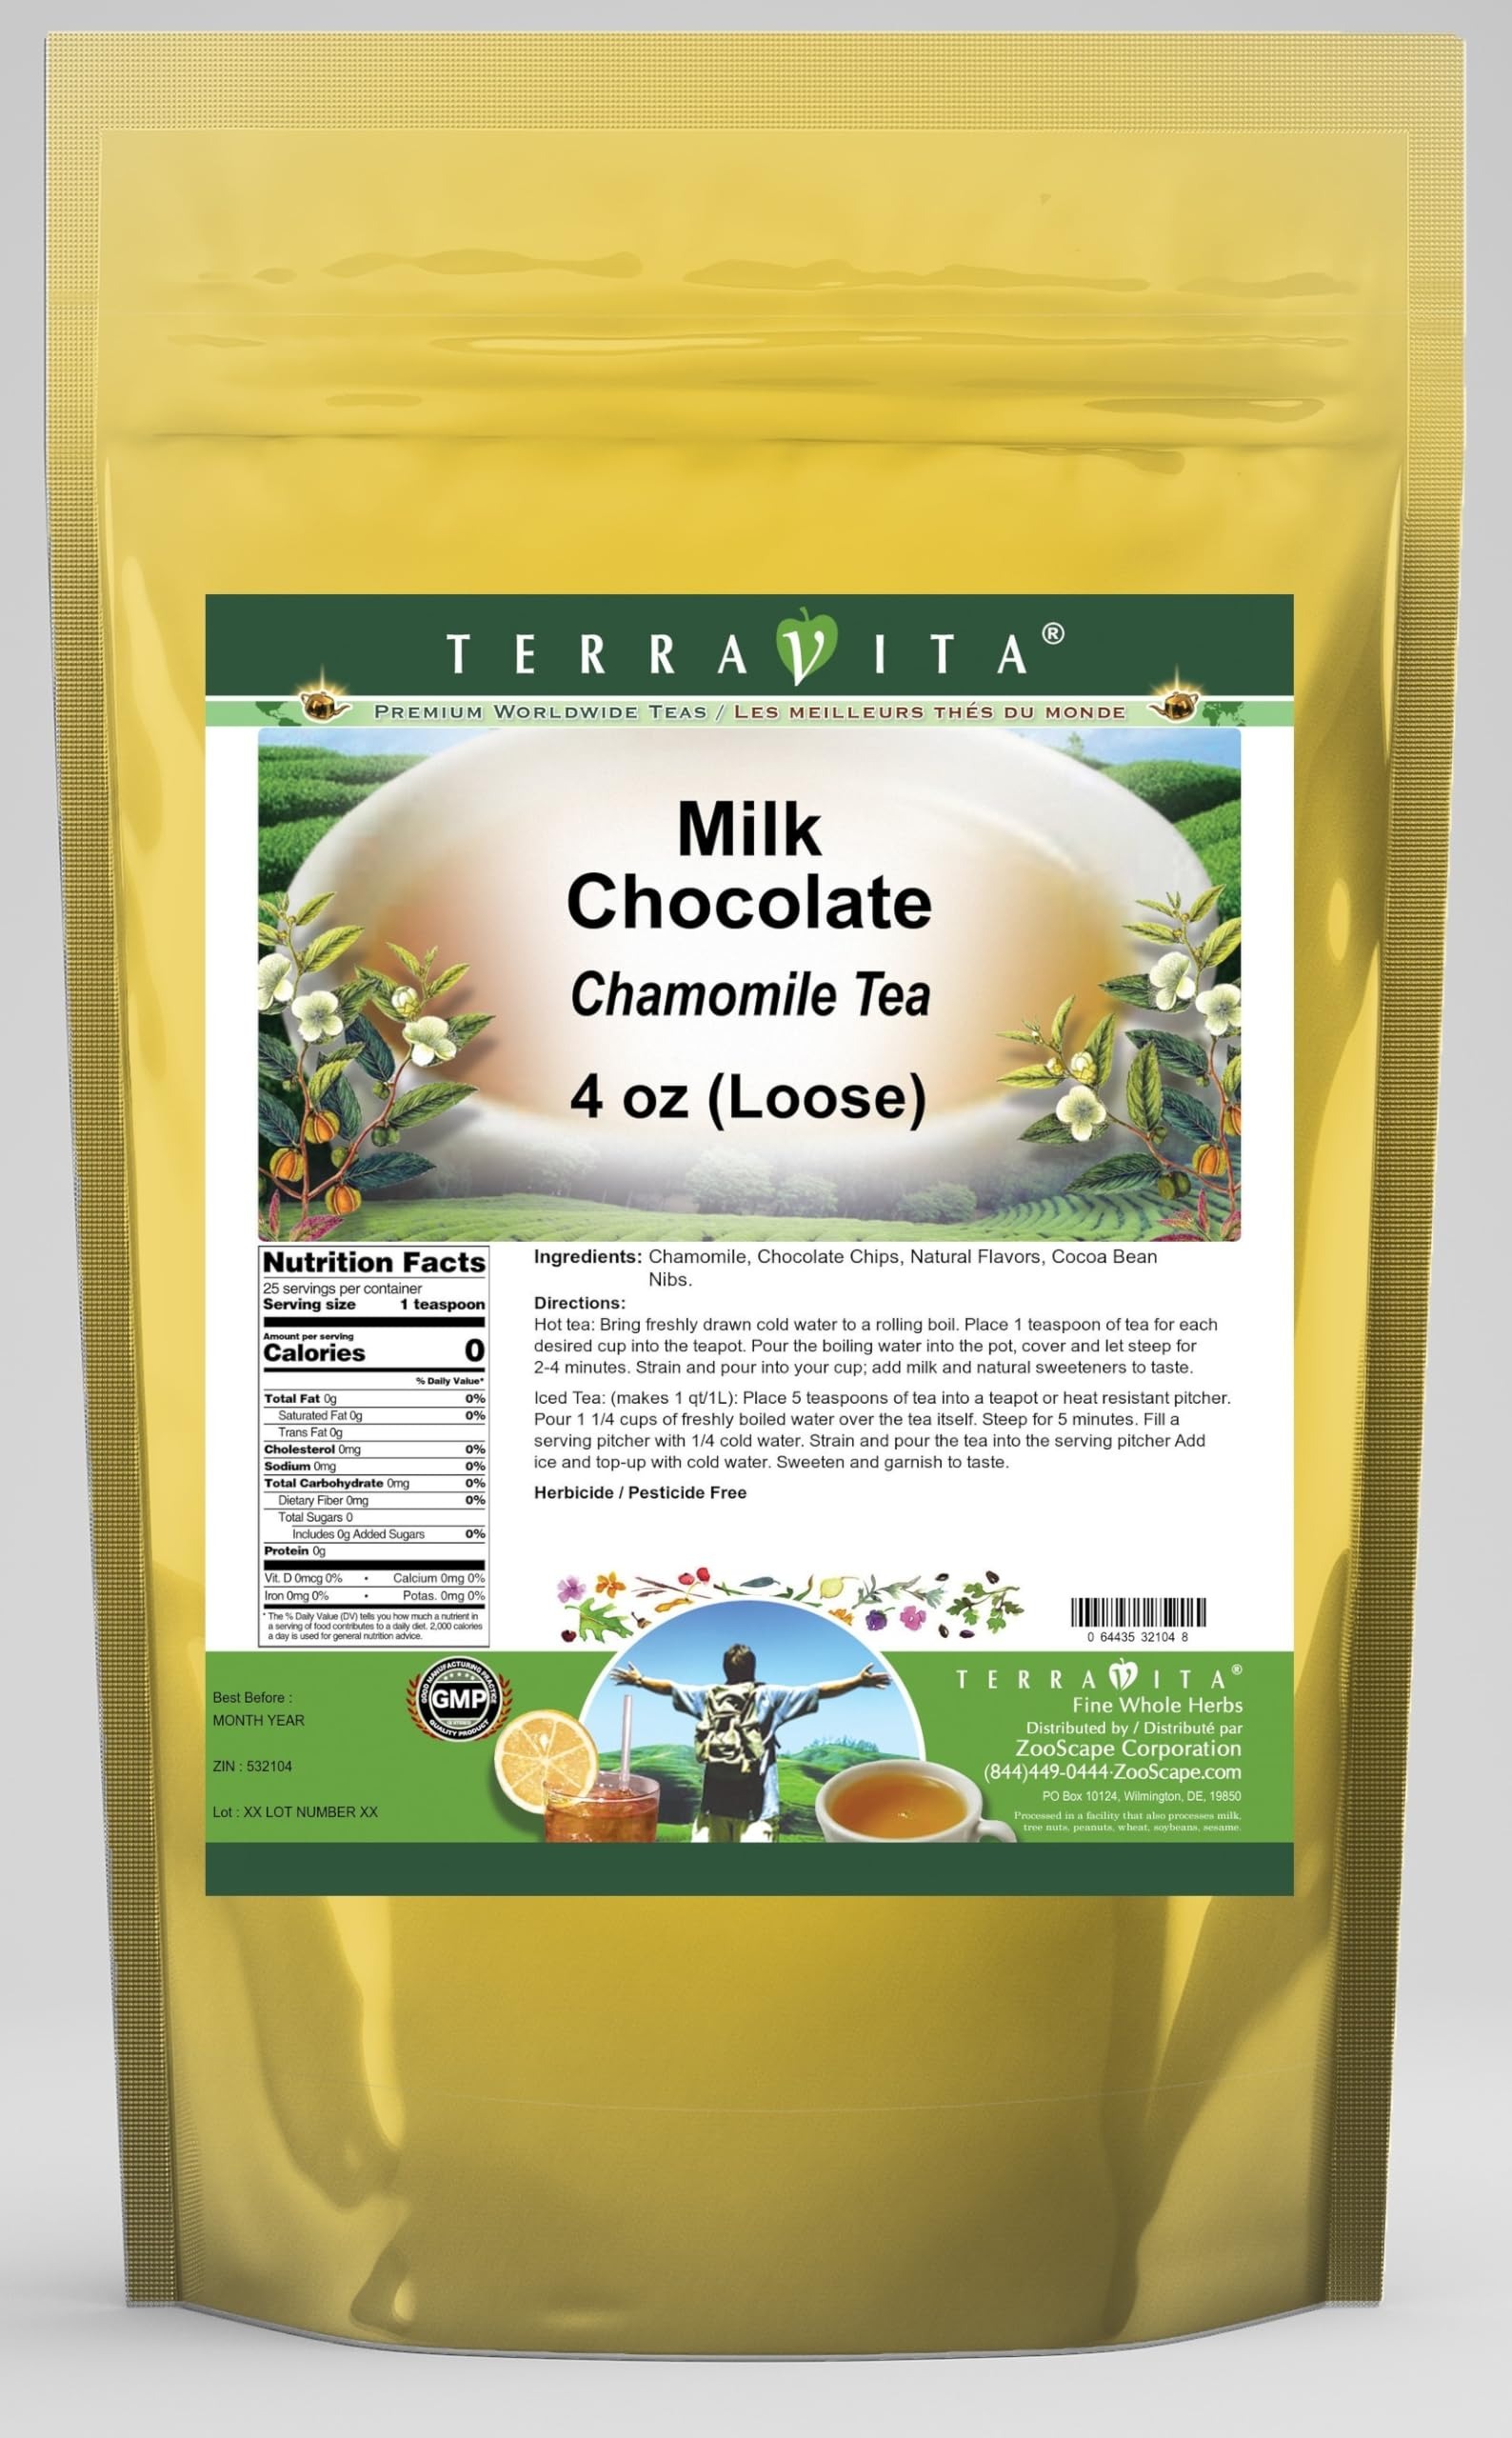
Item Name: Milk Chocolate Chamomile Tea (Loose) (4 oz, ZIN: 532104) - 3 Pack
Bullet Point 1: Our Milk Chocolate Chamomile Tea is a delicious flavored Chamomile tea with Chocolate Chips and Cocoa Bean Nibs that you will enjoy relaxing with anytime! The natural Milk Chocolate taste is delicious! - Ingredients: Chamomile tea, Chocolate Chips, Cocoa Bean Nibs and Natural Milk Chocolate Flavor.
Bullet Point 2: No fillers.
Bullet Point 3: Manufacturer: TerraVita
Bullet Point 4: Size: 4 oz
Bullet Point 5: Loose Leaf Chamomile Tea - Packed in a convenient upright pouch!
Product Description: Our Milk Chocolate Chamomile Tea is a delicious flavored Chamomile tea with Chocolate Chips and Cocoa Bean Nibs that you will enjoy relaxing with anytime! The natural Milk Chocolate taste is delicious! - Ingredients: Chamomile tea, Chocolate Chips, Cocoa Bean Nibs and Natural Milk Chocolate Flavor. - Hot tea brewing method: Bring freshly drawn cold water to a rolling boil. Place 1 teaspoon of tea for each desired cup into the teapot. Pour the boiling water into the pot, cover and let steep for 2-4 minutes. Strain and pour into your cup; add milk and natural sweeteners to taste. - Iced tea brewing method: (to make 1 liter/quart): Place 5 teaspoons of tea into a teapot or heat resistant pitcher. Pour 1 1/4 cups of freshly boiled water over the tea itself. Steep for 5 minutes. Fill a serving pitcher with 1/4 cold water. Strain and pour the tea into the serving pitcher Add ice and top-up with cold water. Sweeten and garnish to taste. - TerraVita is an exclusive line of premium-quality, natural source products that use only the finest, purest and most potent ingredients found around the world. TerraVita is hallmarked by the highest possible standards of purity, potency, stability and freshness. All of our products are prepared with the highest elements of quality control, from raw materials through the entire manufacturing process, up to and including the moment that the bottles or bags are sealed for freshness and shipped out to you. Our highest possible standards are certified by independent laboratories and backed by our personal guarantee. - TerraVita exists to meet and ensure your family's health and wellness without the harmful effects of chemicals and health products. We strive to make all of our products affordable and reliable and are constantly searching the market
Value: 12.0
Unit: Ounce

Price: 34.355